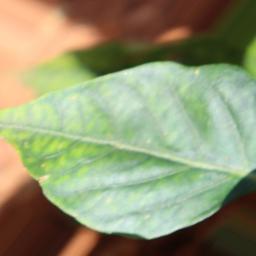
Label: nutritional